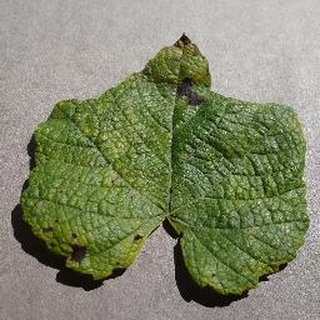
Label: grape_leaf_blight